Stockman (Australia)

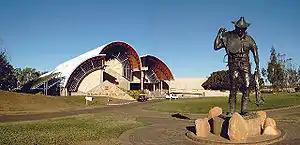
The Australian Stockman's Hall of Fame is a museum in Longreach, Australia.

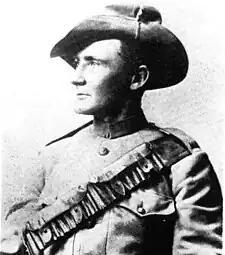
Harry 'Breaker' Harbord Morant

The role of the stockmen has often been celebrated in various media, with the stockman being generally more highly renowned for his ability to bring down a bullock than an outlaw and for sharp wit rather than sharp shooting.